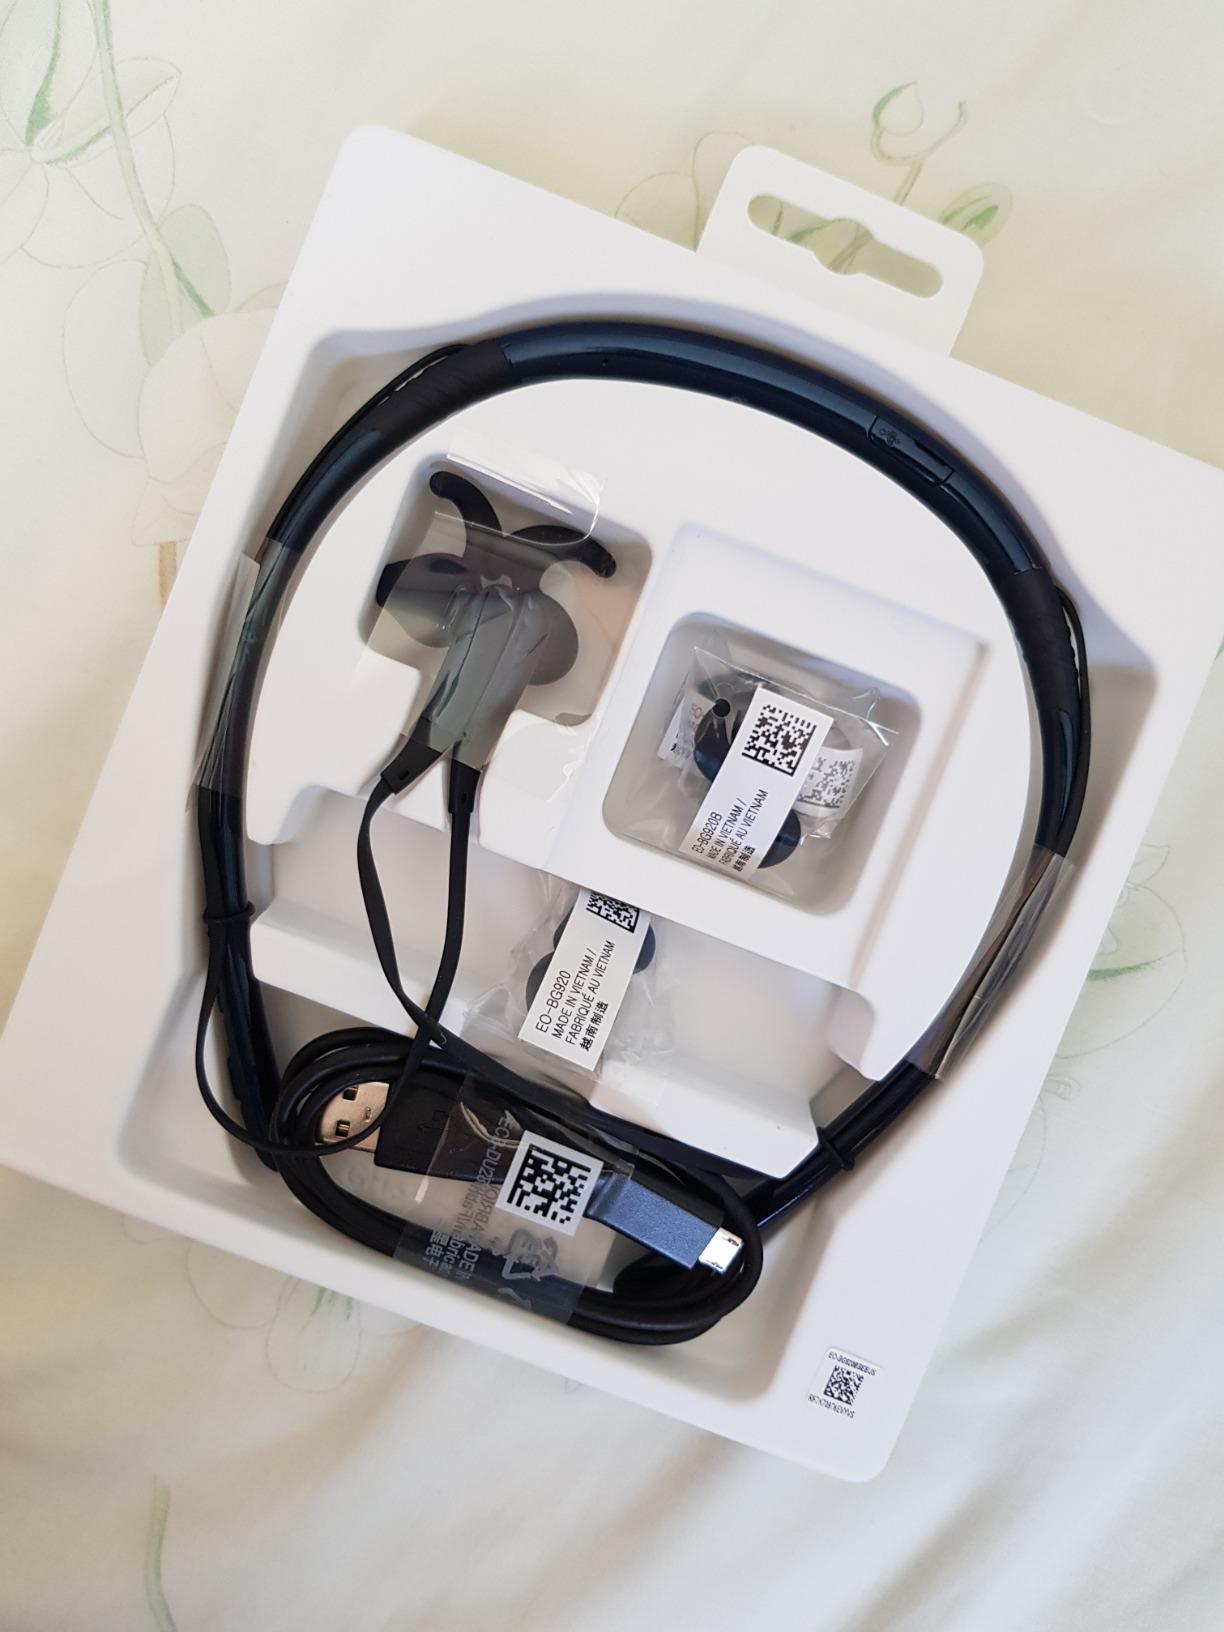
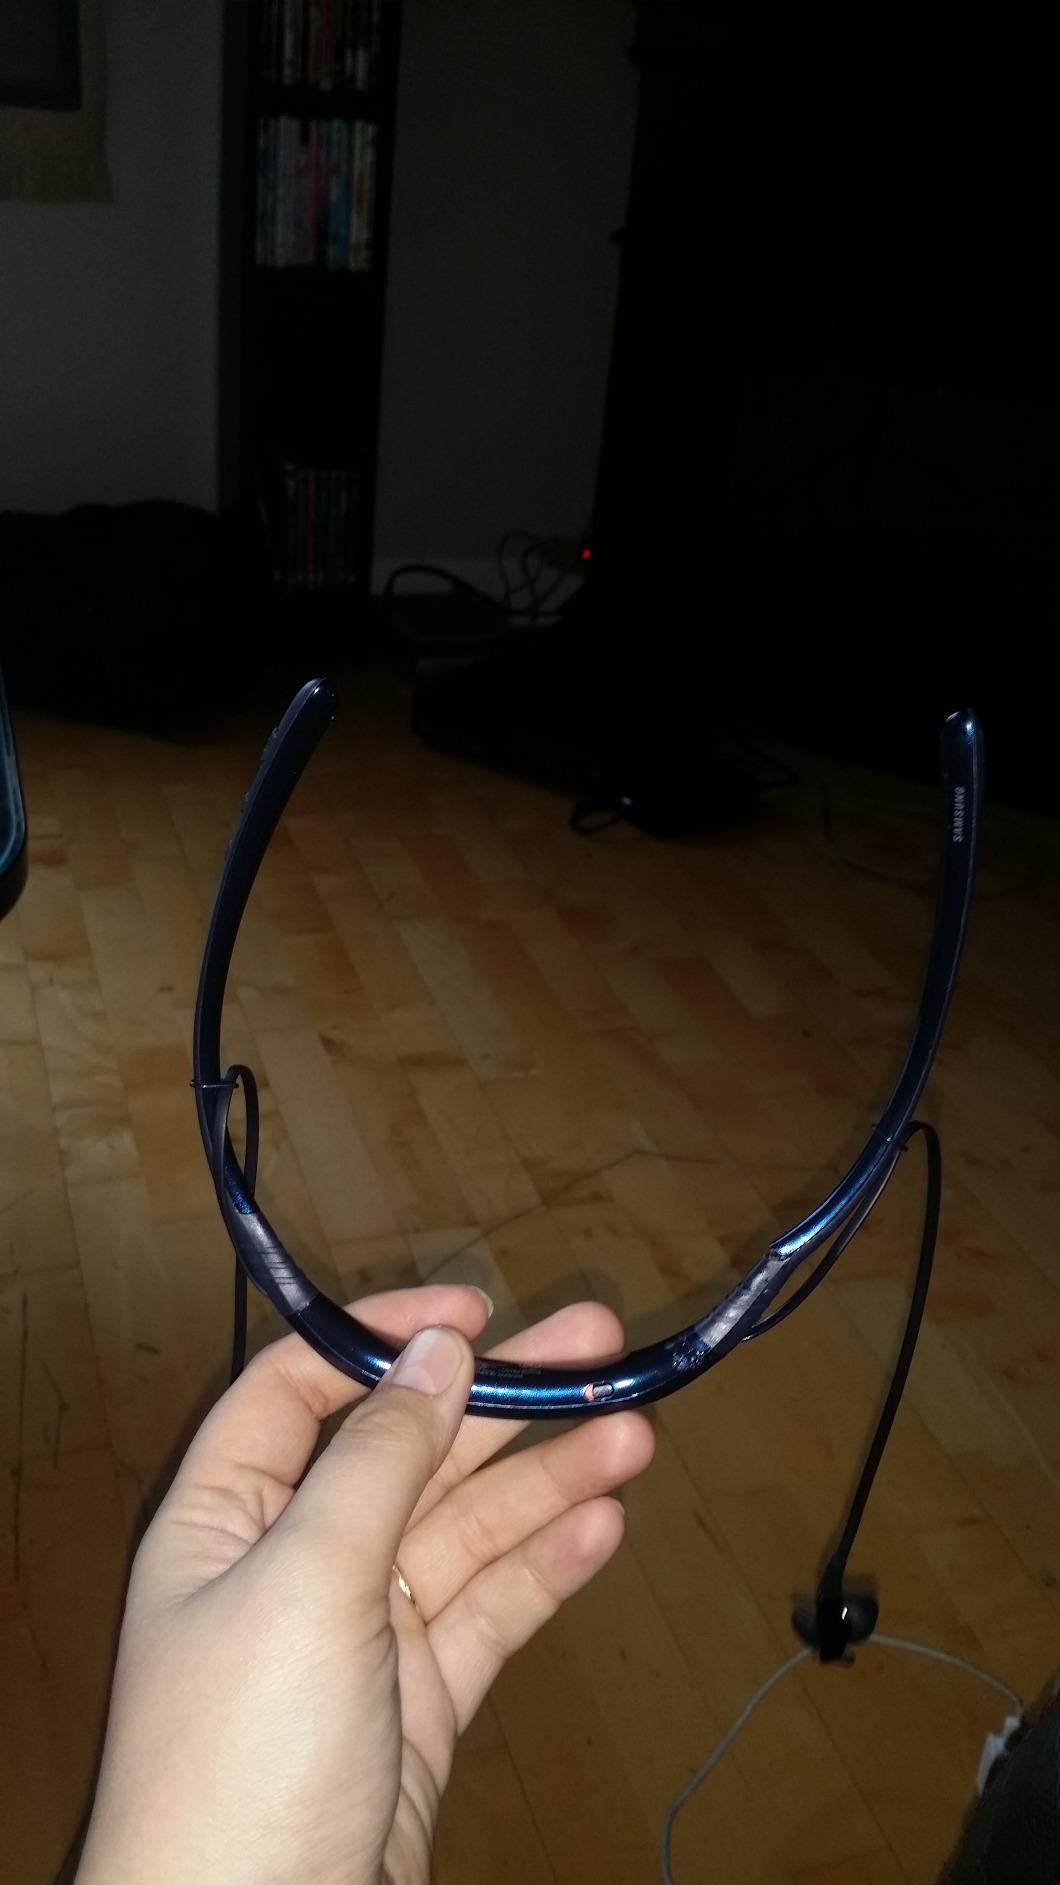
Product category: headphones
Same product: yes